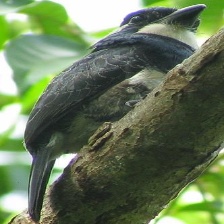
Species: BLACK BREASTED PUFFBIRD
Scientific name: NOTHARCHUS PECTORALIS